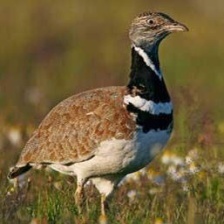
Species: INDIAN BUSTARD
Scientific name: ARDEOTIS NIGRICEPS